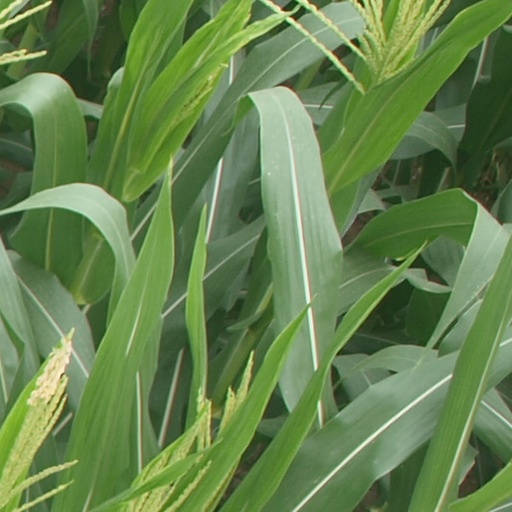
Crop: maize; corn